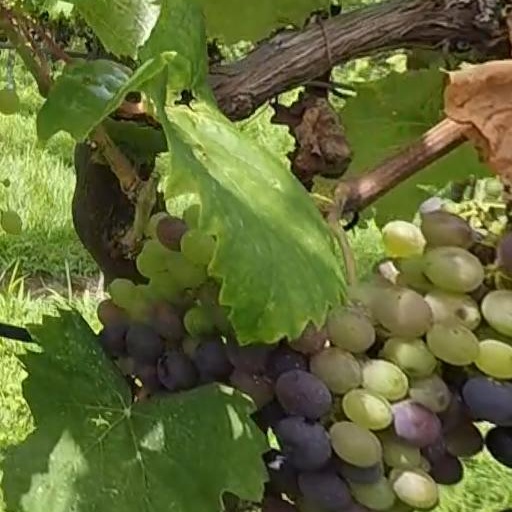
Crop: grape